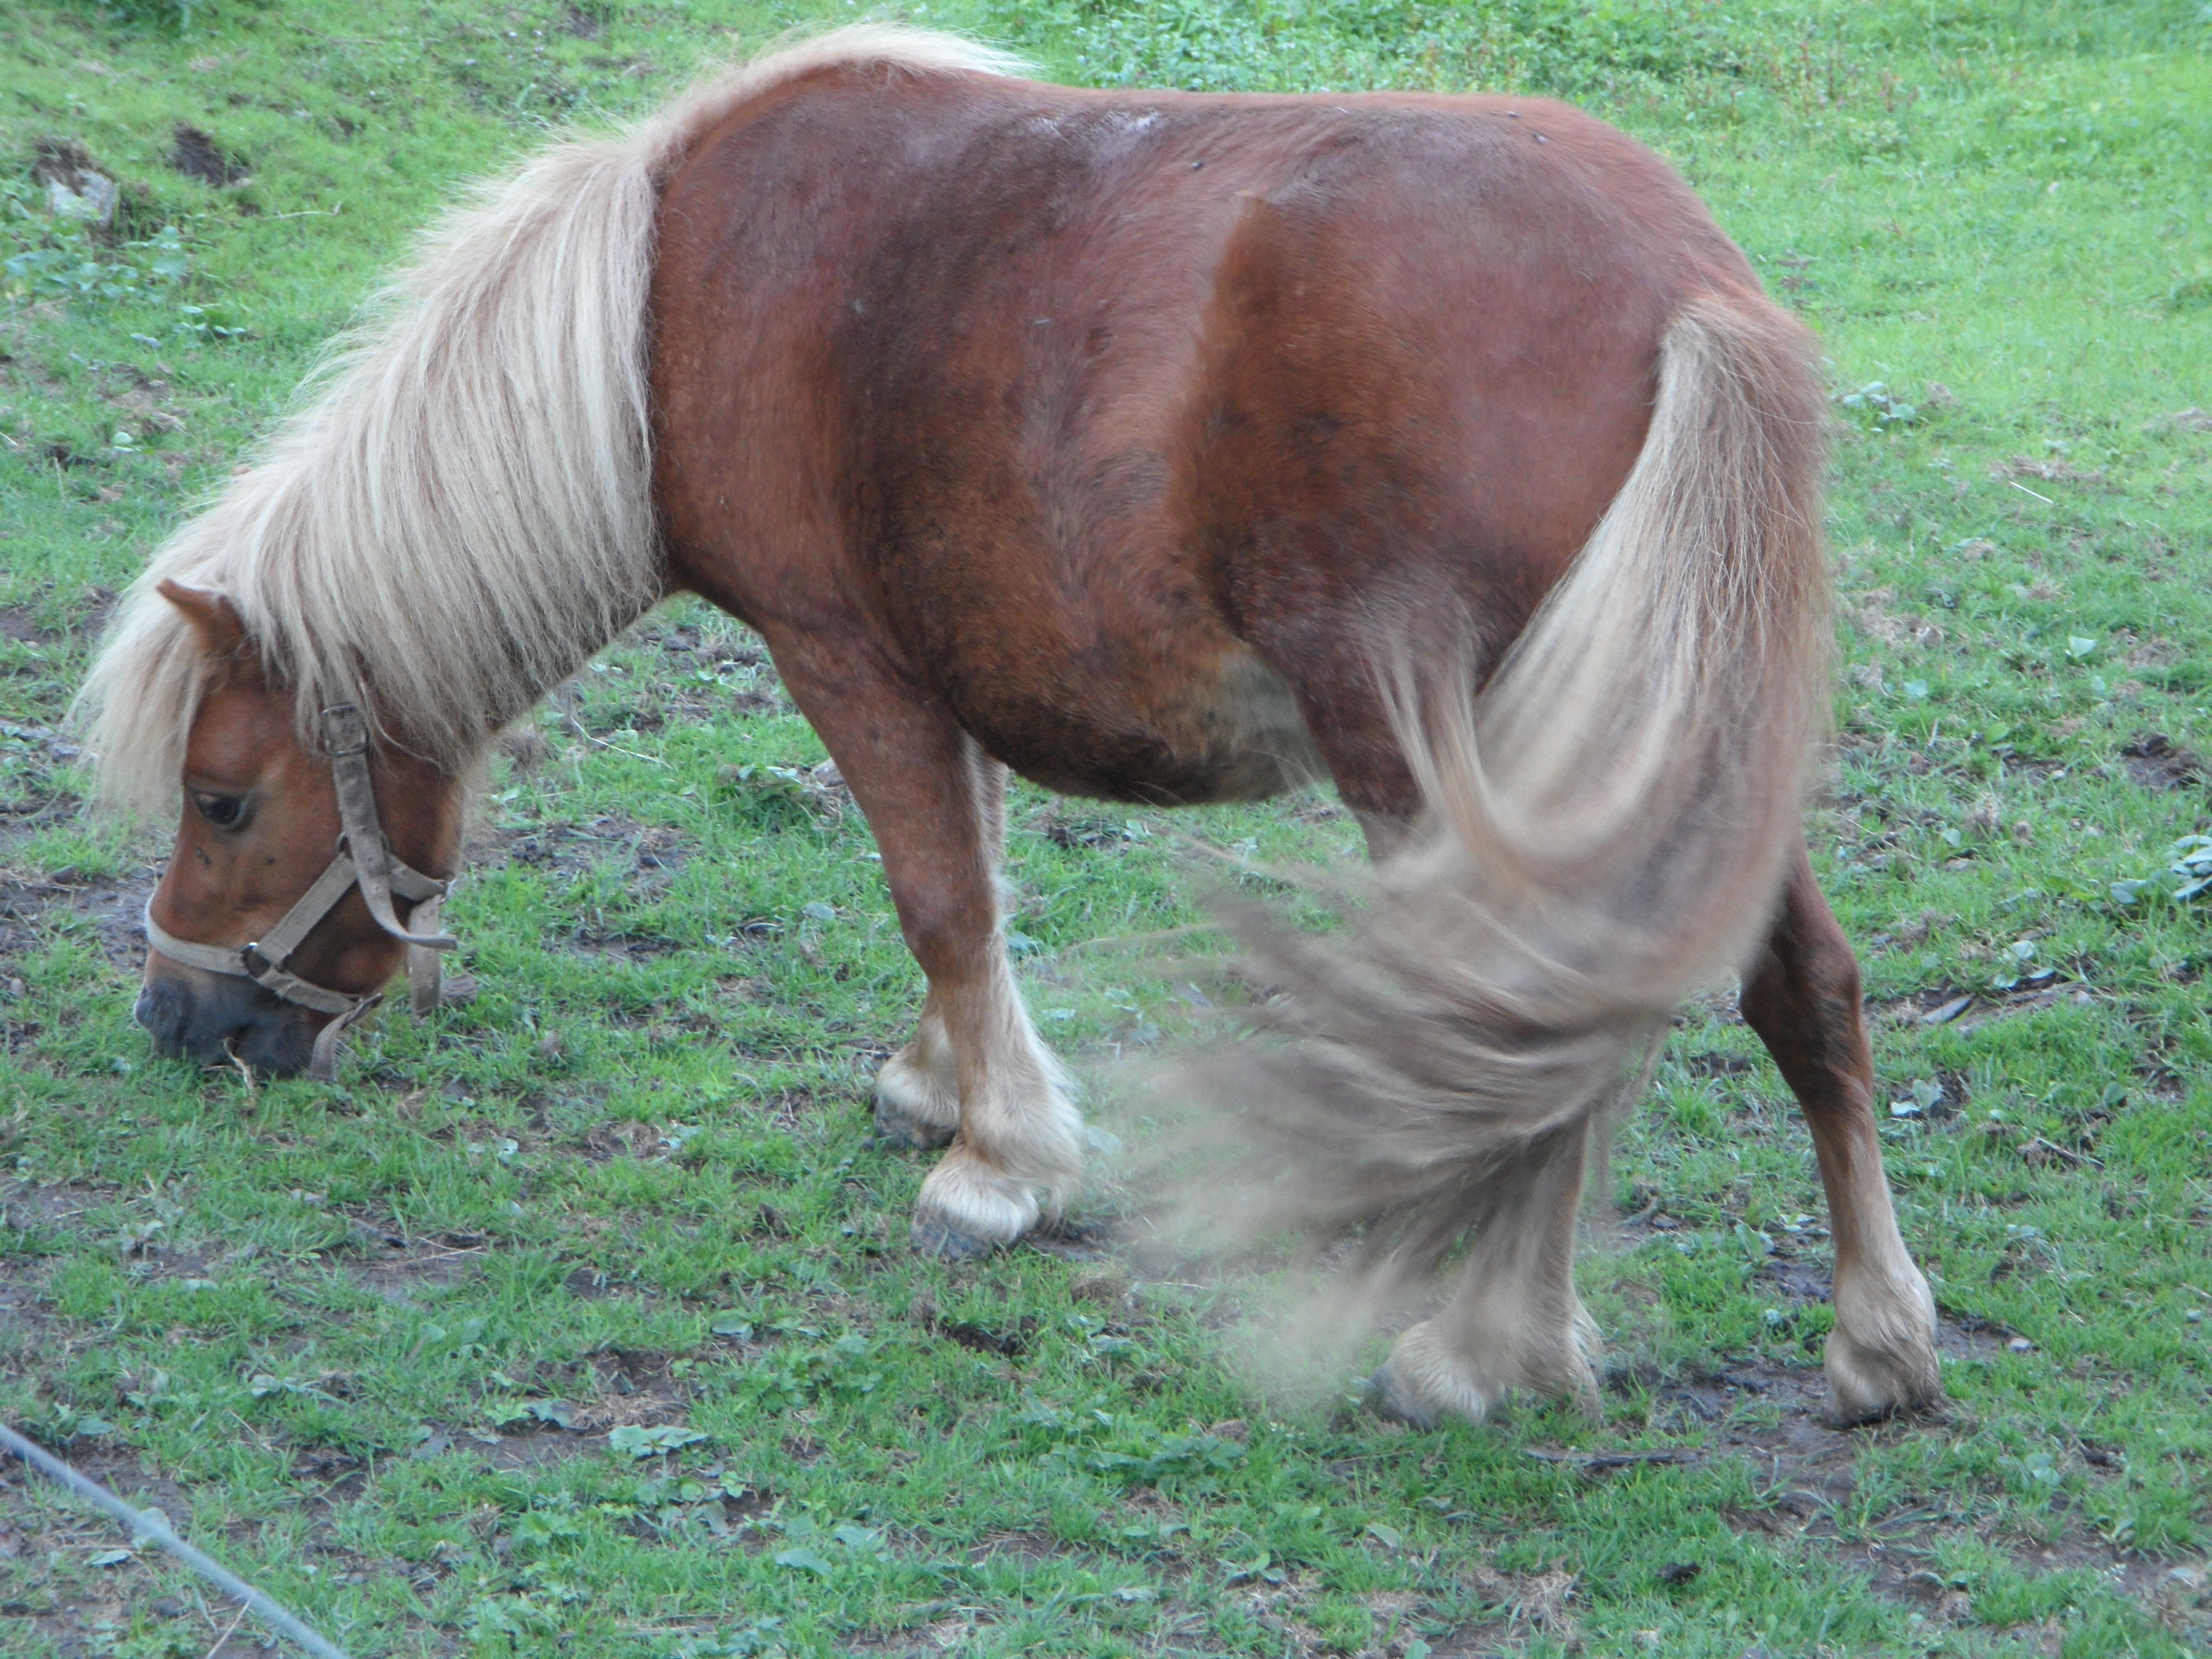
farm, pasture, grazing, horse, small, mammal, stallion, mane, fauna, graze, pony, vertebrate, mare, foal, colt, haflinger, shetland pony, horse like mammal, mustang horse, shetty